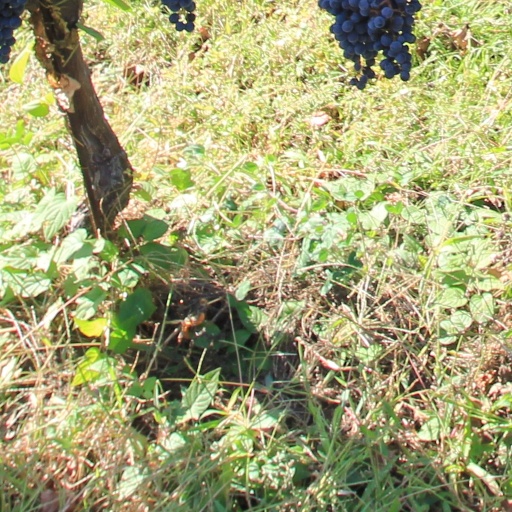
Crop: grape